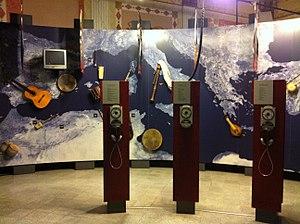
Le Musée de la Méditerranée est un musée situé dans le bâtiment de Can Quintana à Torroella de Montgrí.